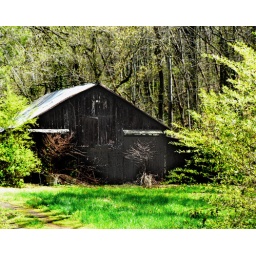
barn in green and yellow